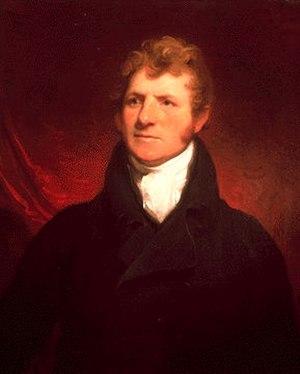
Le Lieutenant-Colonel William McGillivray, de Château Sainte-Antoine, à Montréal, était un commerçant de fourrure d'originaire écossaise qui a succédé à son oncle comme le dernier partenaire principal de la Compagnie du Nord-Ouest. Il est élu membre de la Assemblée législative du Bas-Canada et par la suite a été nommé au Conseil législatif du Bas-Canada. En 1795, il fut intronisé en tant que membre du Beaver Club. Au cours de la guerre de 1812, il reçut le grade de Lieutenant Colonel. Il possédait des successions importantes en Écosse, le Bas-Canada et le Haut-Canada. Son domicile à Montréal a été l'un des premières propriétés au début du Mille carré doré.